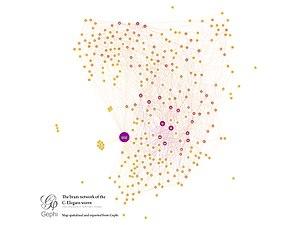
Réseau neuronal du vers C.Elegans
Gephi est un logiciel libre d'analyse et de visualisation de réseaux, développé en Java et fondé sur la plateforme NetBeans.